Ponnani

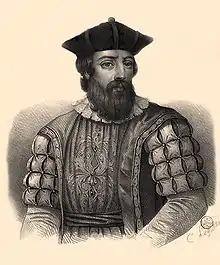
Viceroy conquered Ponnani in 1525.

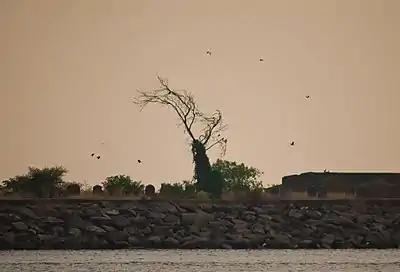
Ponnani Harbour

In the 16th century, Ponnani witnessed several battles between Kozhikode naval chiefs, known as the Kunhali Marakkars, and the Portuguese colonizers. Whenever a formal war was broke out between the Portuguese and the Kozhikode rulers, the Portuguese attacked and plundered, as the opportunity offered, the port of Ponnani.